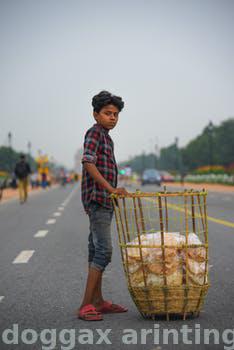
Label: Watermark